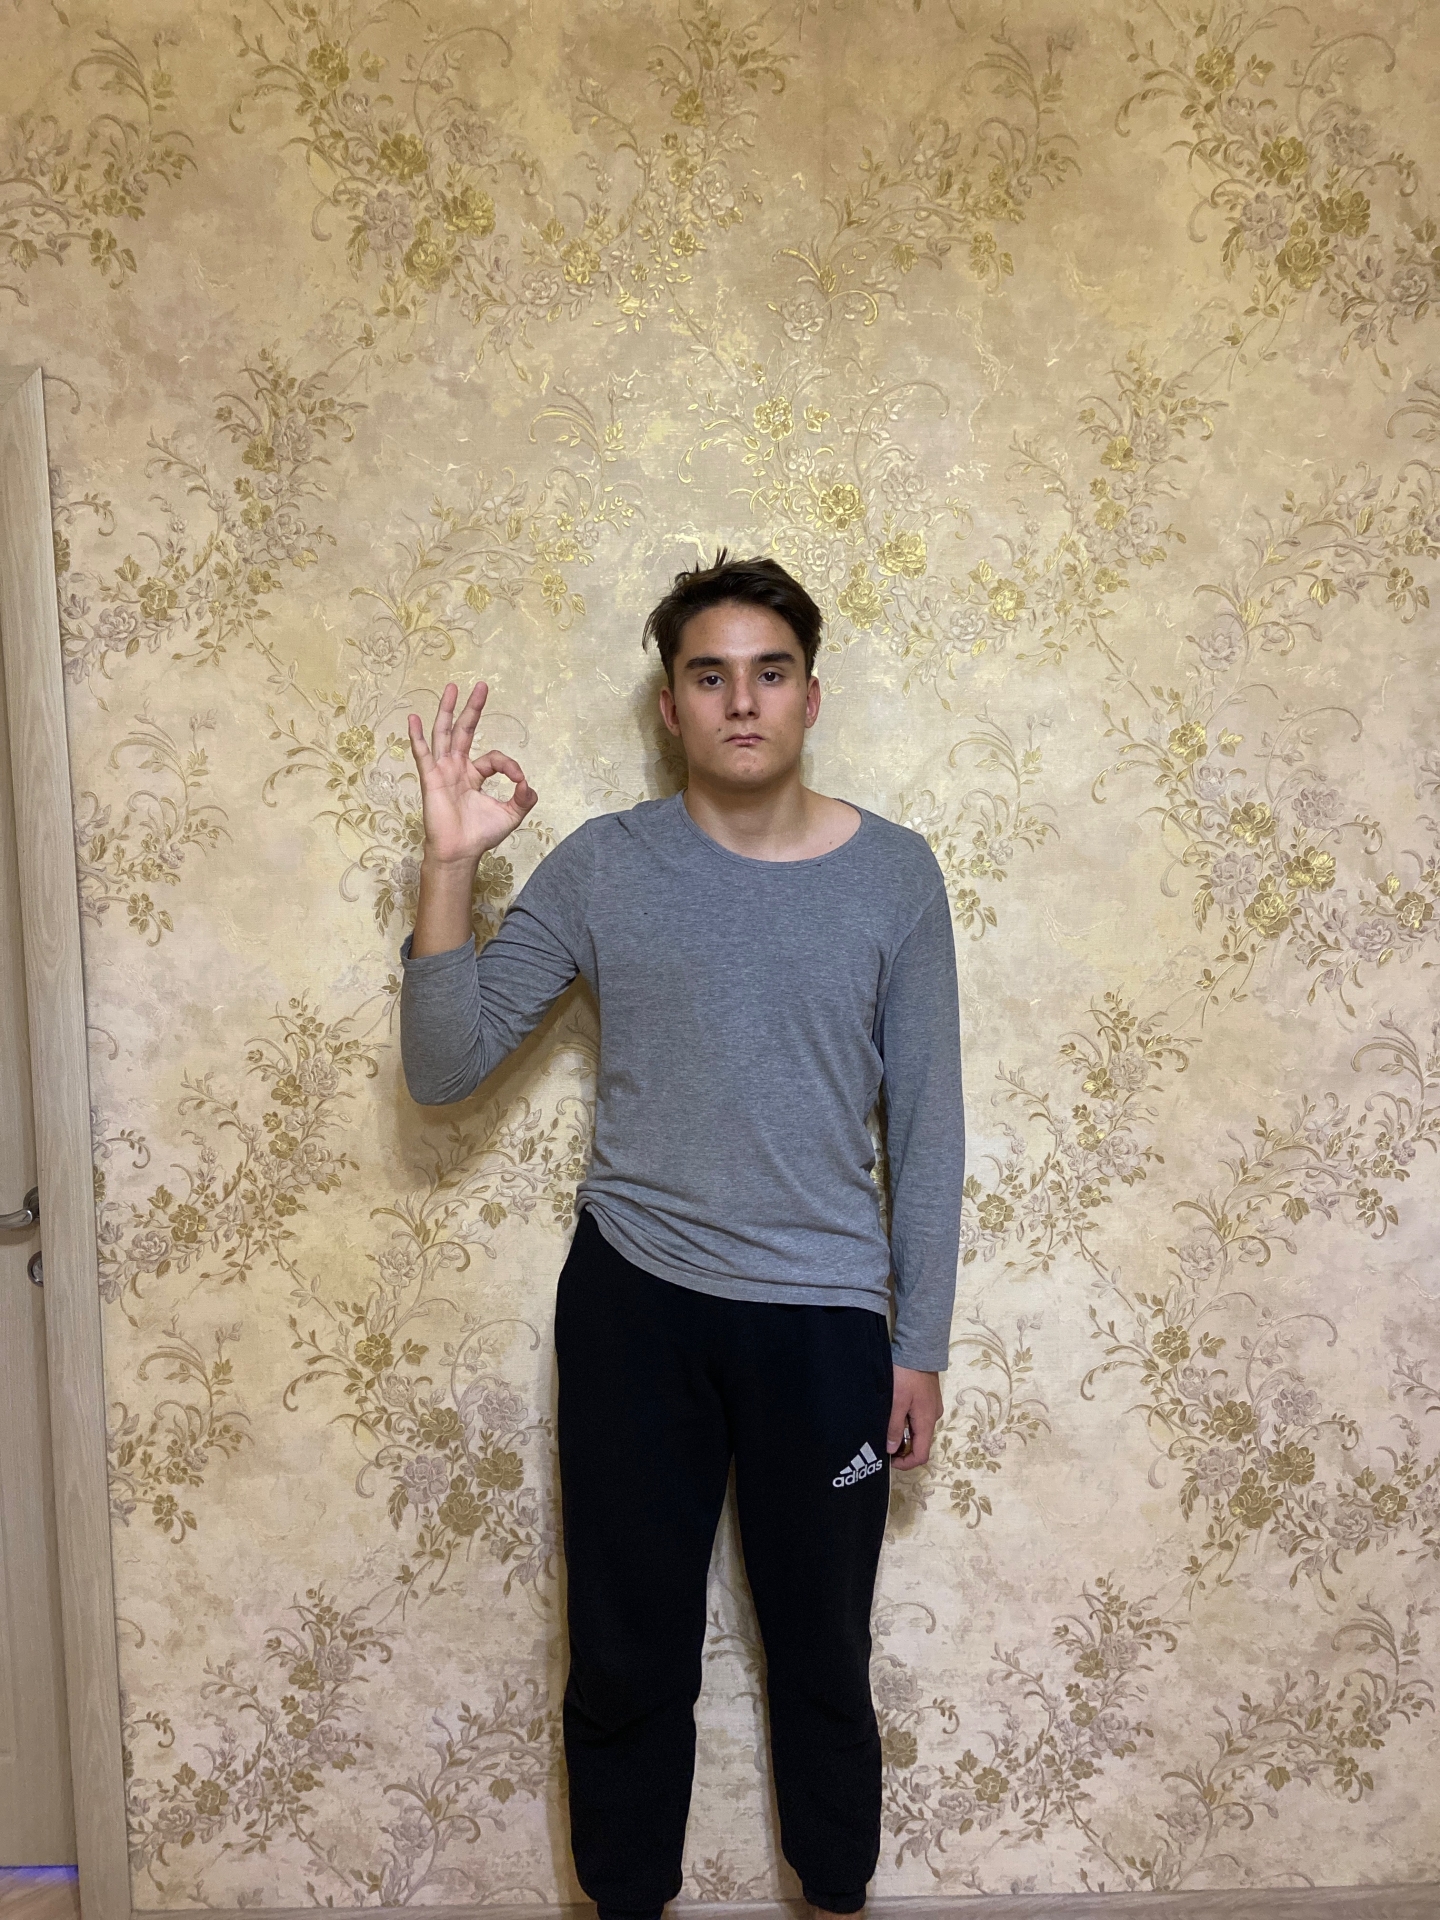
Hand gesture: ok